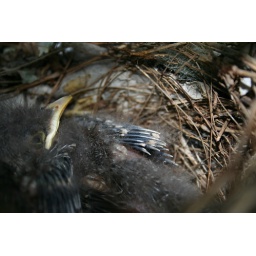
The nest is right outside my front door about 6 ft off the ground in a bush